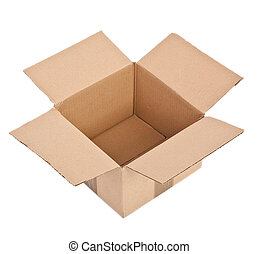
Label: cardboard